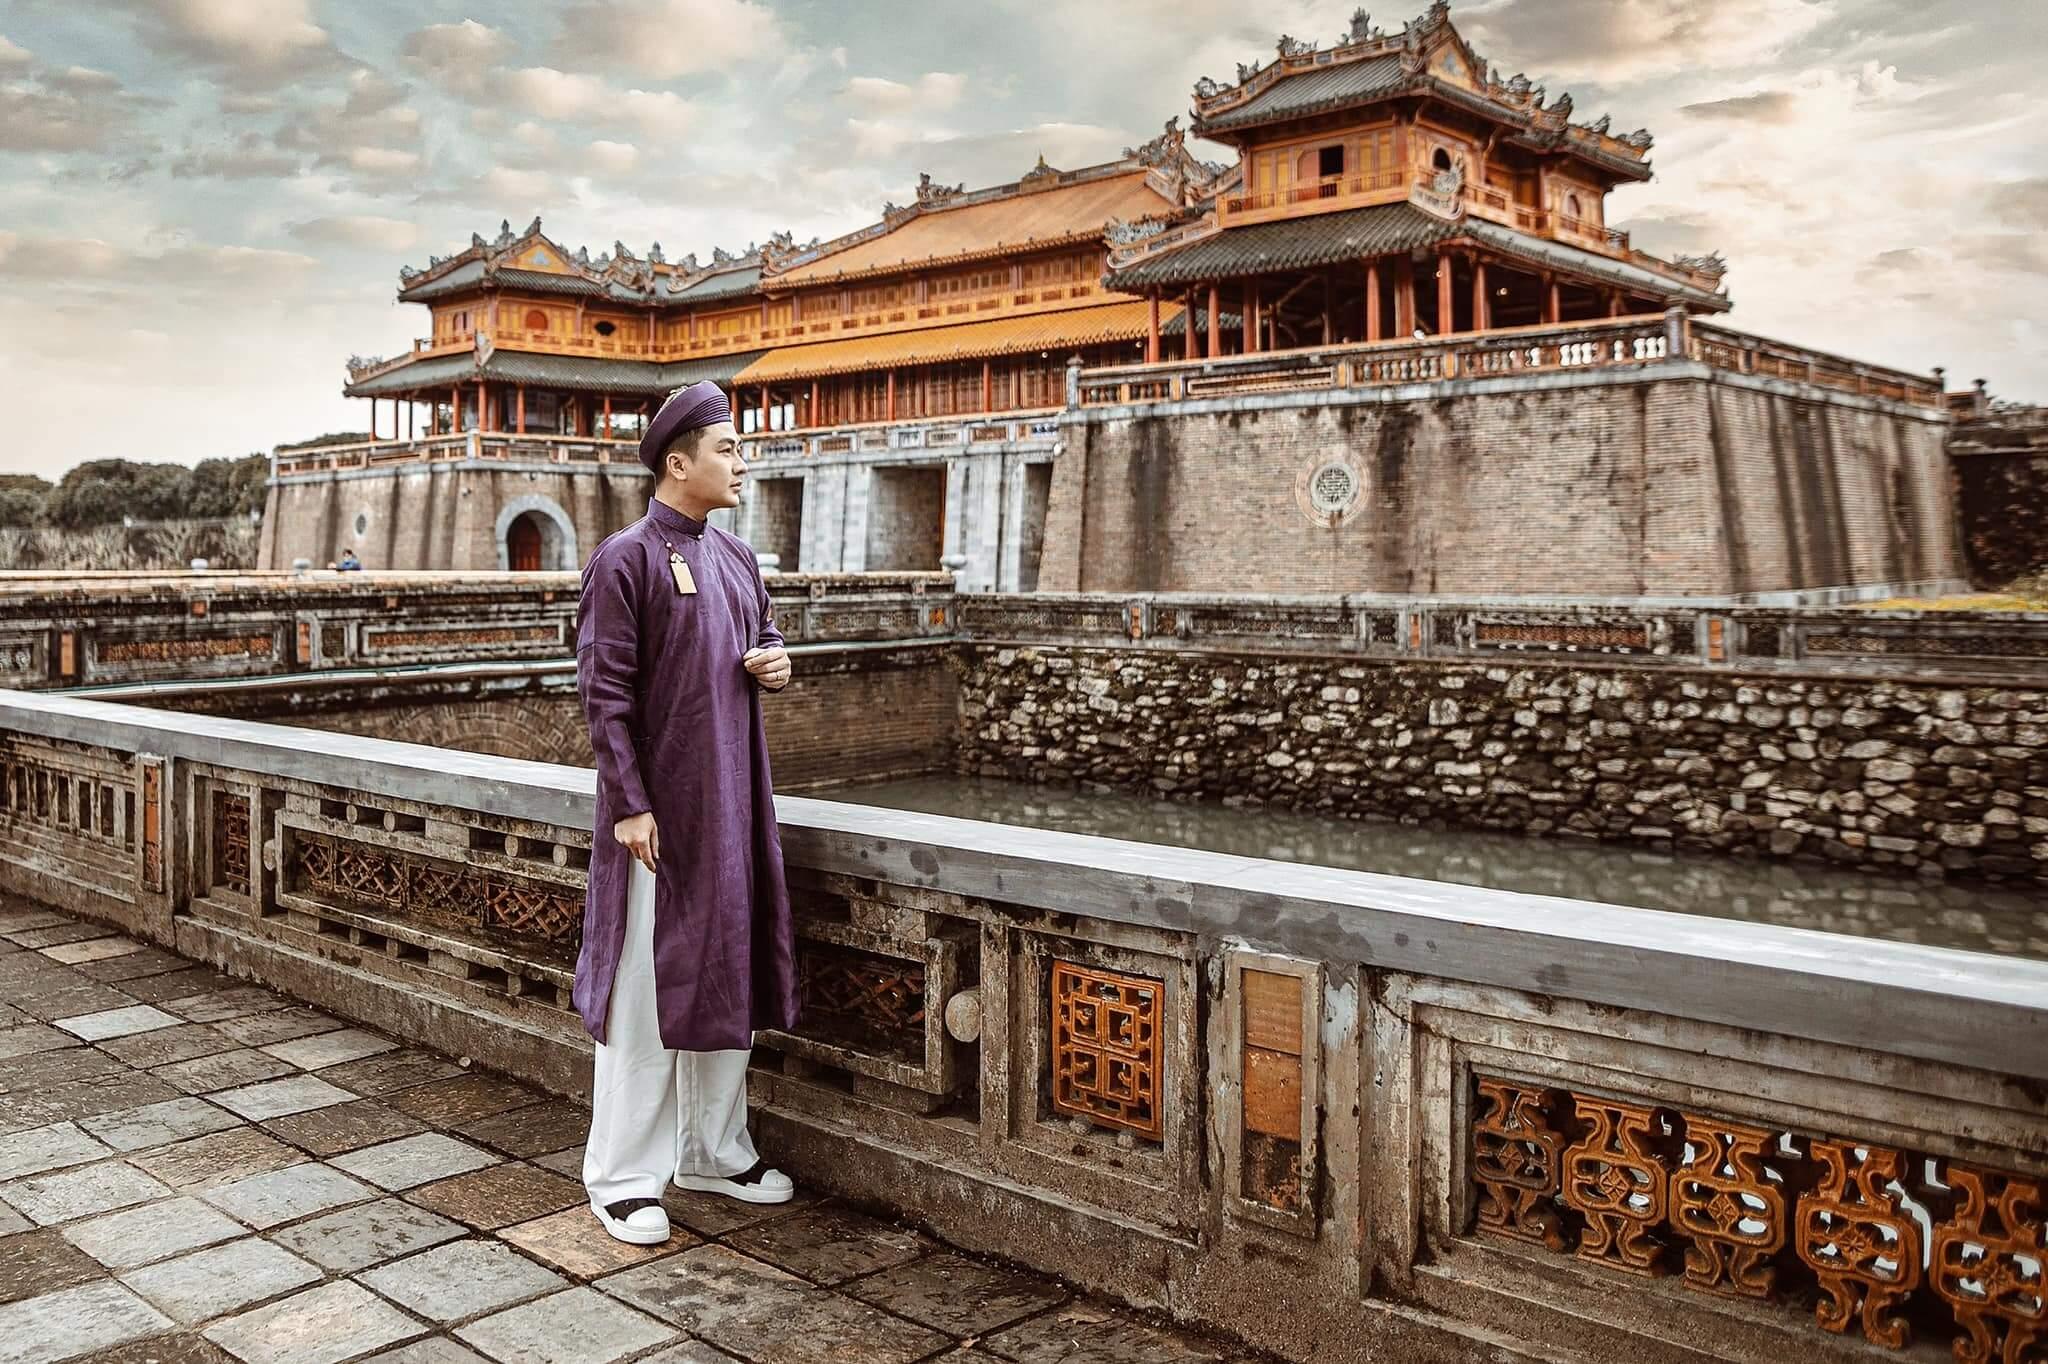
có một người đàn ông đang mặc áo dài ở trên một cây cầu